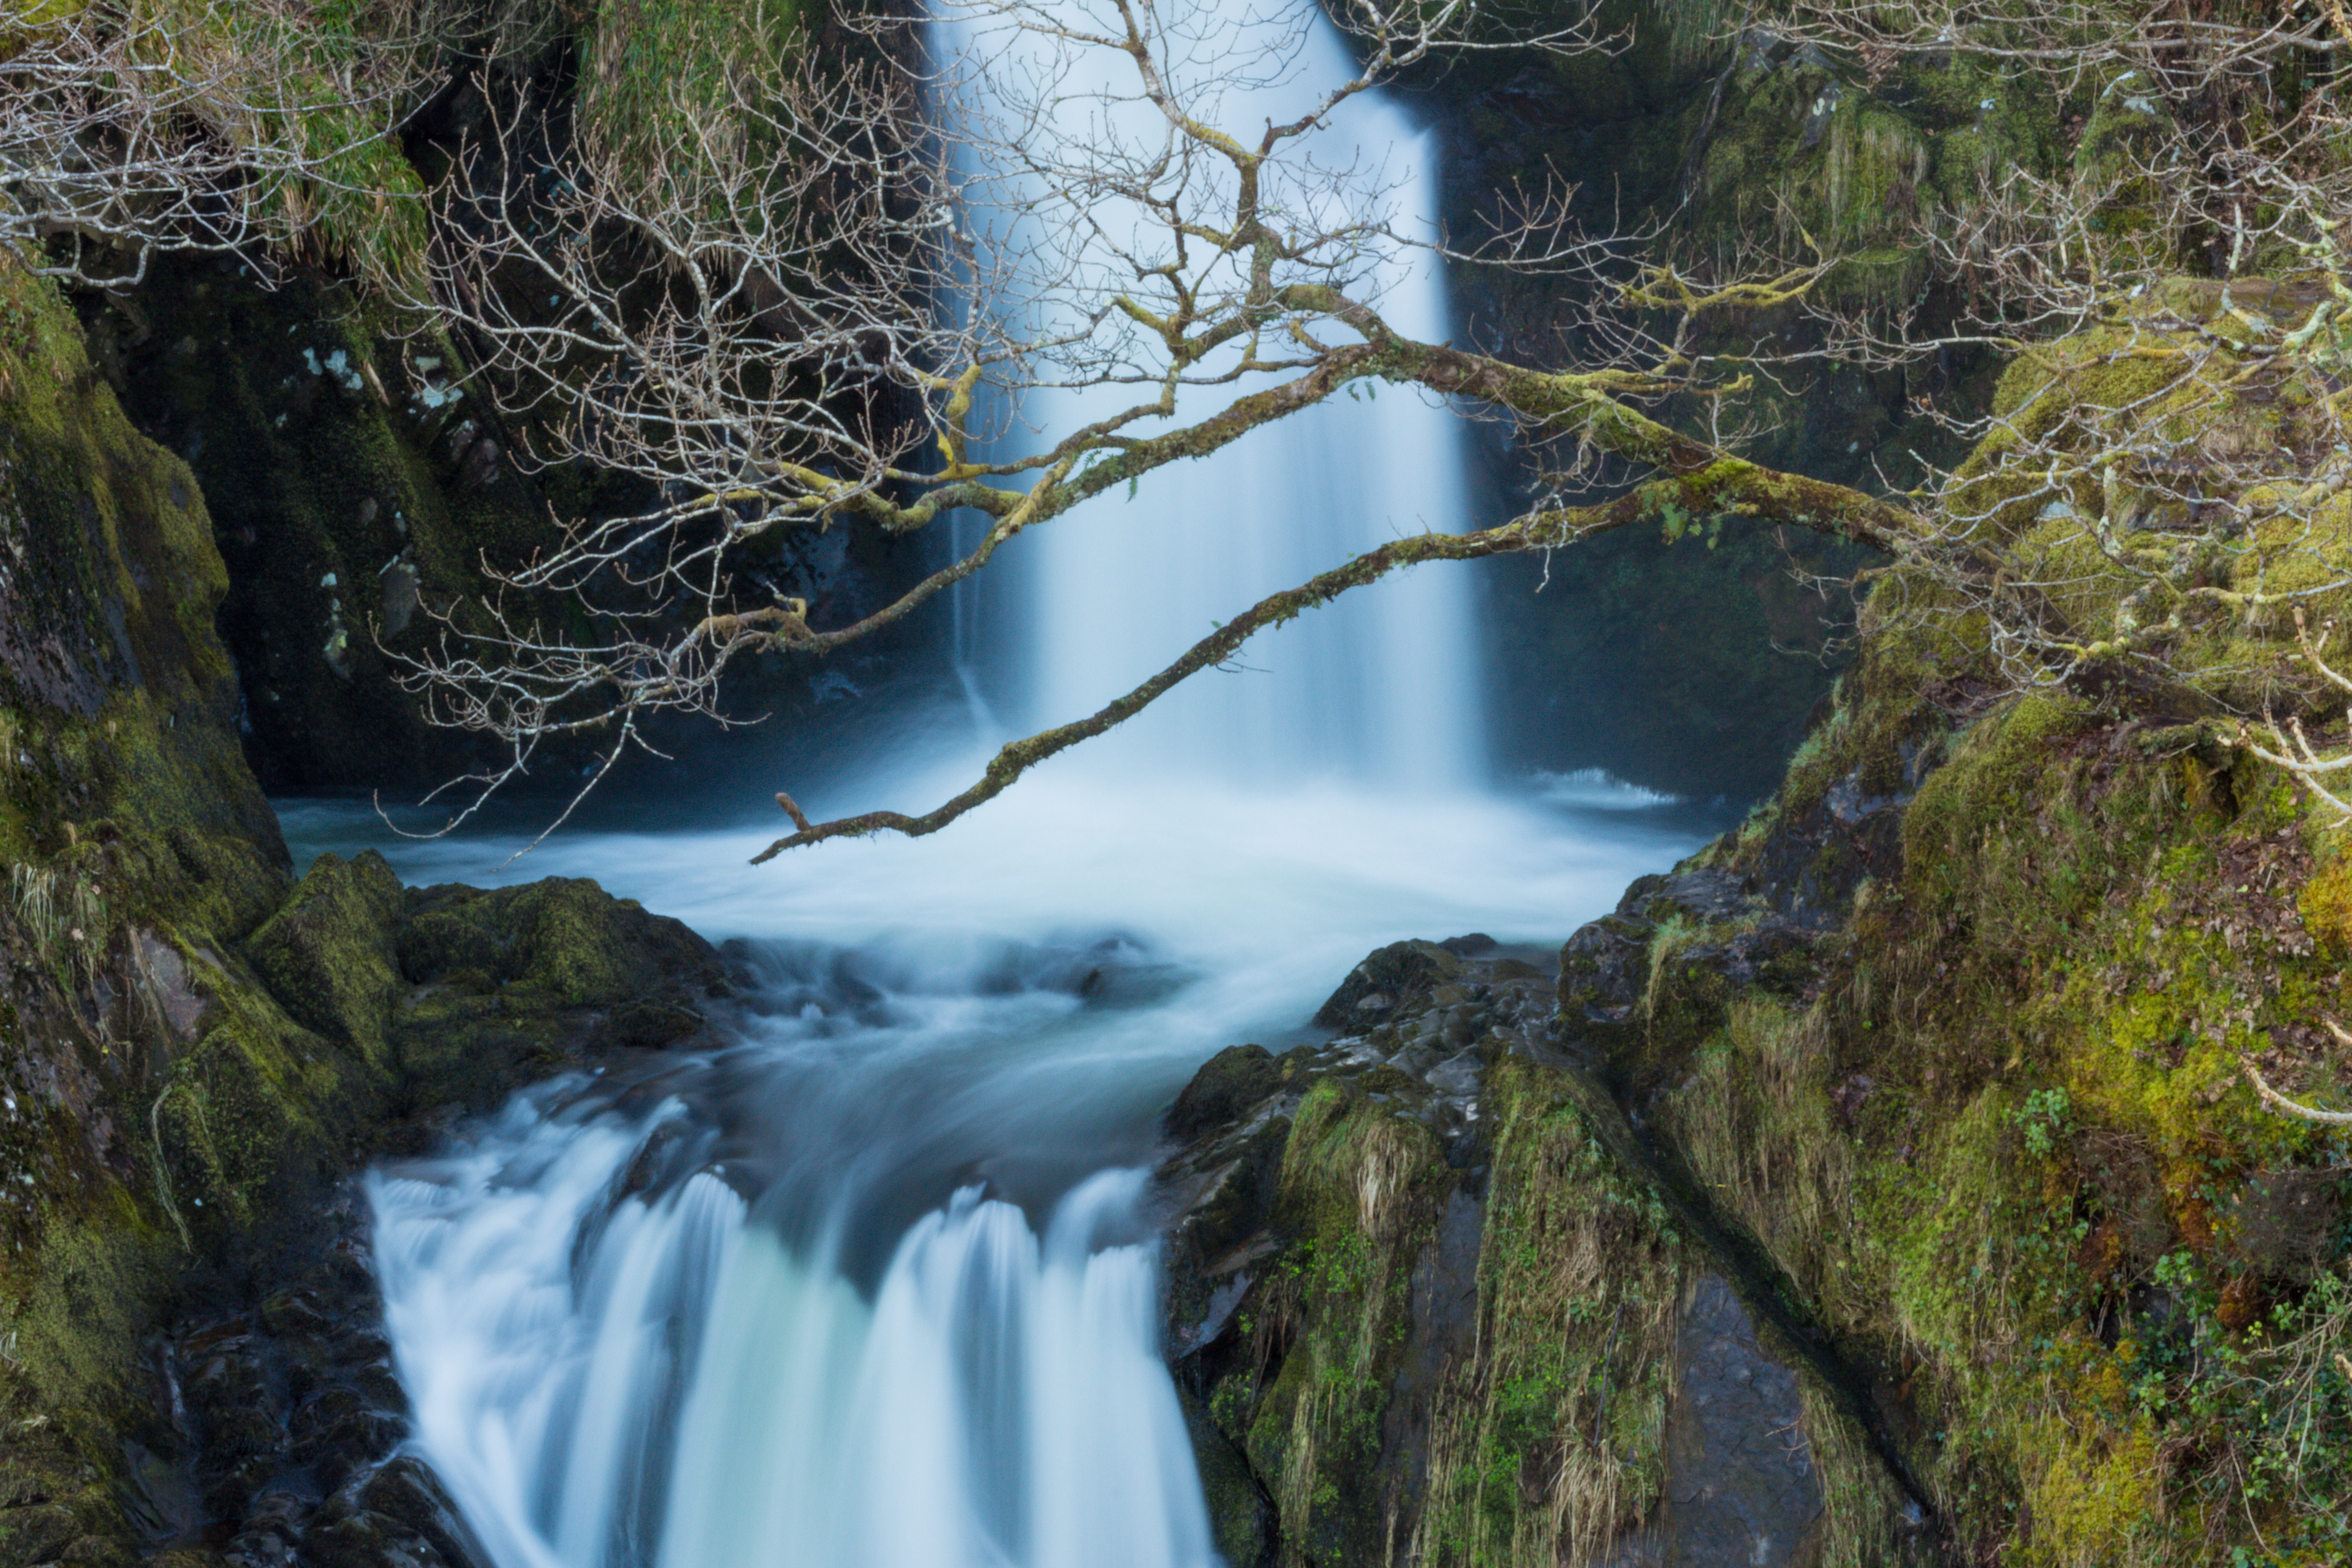
body of water, waterfall, water resources, nature, water, watercourse, natural landscape, stream, nature reserve, river, rapid, creek, tree, branch, state park, ravine, forest, fluvial landforms of streams, landscape, rock, water feature, old growth forest, mountain river, plant, riparian zone, riparian forest, chute, spring, national park, valdivian temperate rain forest, tributary, rainforest, formation, moss